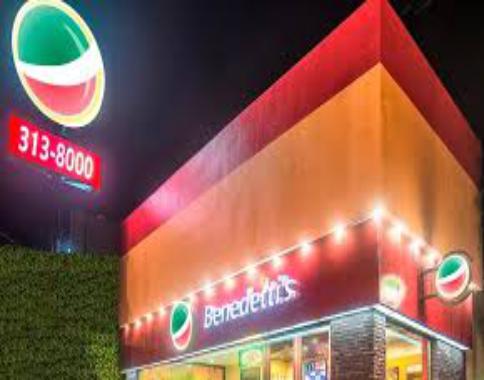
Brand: Benedetti's Pizza
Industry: Food